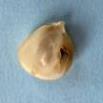
Maize quality: Bad